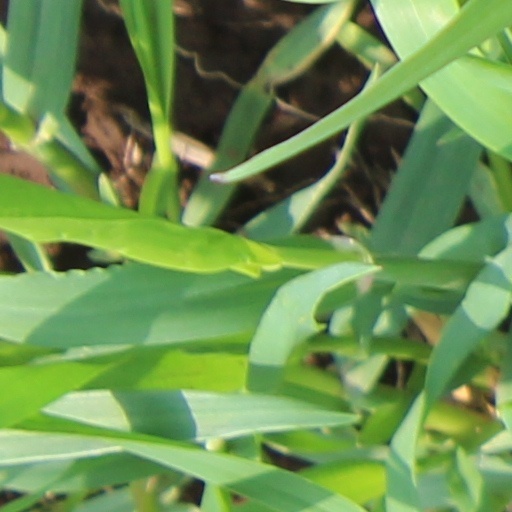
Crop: wheat